Amsterdamned

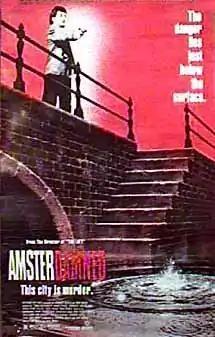
Theatrical release poster

Amsterdamned is a 1988 Dutch crime thriller with slasher film elements directed and written by Dick Maas, and stars Huub Stapel, Monique van de Ven, and Serge-Henri Valcke. The plot revolves around a serial killer who uses the famed canals of the Dutch capital to murder random people, one of which involves a detective's girlfriend linked to the murders.